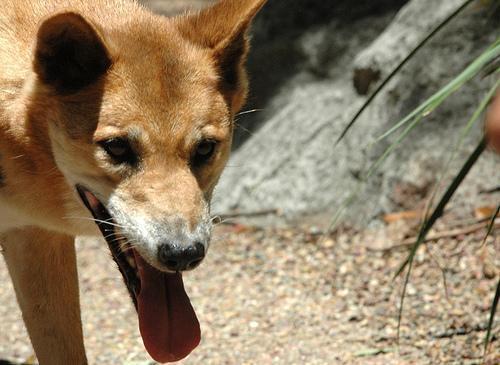
dingo